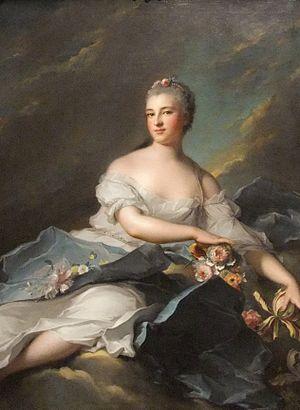
Cette page dresse une liste de peintures de Jean-Marc Nattier.